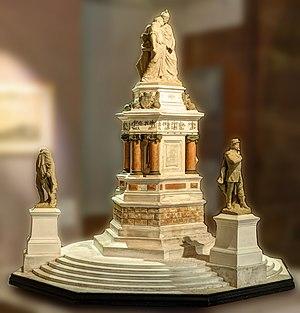
Le Monument des Trois Sièges de Belfort, ou Monument à Denfert-Rochereau, est un mémorial allégorique de 1913, de l'histoire du Territoire de Belfort et de l'histoire de France, du sculpteur alsacien Auguste Bartholdi. Situé au centre de la place de la République, du centre historique, proche de la Citadelle de Belfort, il commémore la création du Territoire de Belfort en 1871, et la résistance héroïque de trois chefs militaires de l'armée française, et de leurs bataillons, qui ont résisté aux sièges des trois invasions de la France par la trouée de Belfort, du XIXᵉ siècle : Pierre Philippe Denfert-Rochereau durant le Siège de Belfort de la guerre franco-allemande de 1870, Claude Jacques Lecourbe en 1815 durant les Cent-Jours du Premier Empire de l'empereur Napoléon Ier, et Jean Legrand durant le siège du 24 décembre 1813 au 12 avril 1814, le plus long que subit la ville, 113 jours sans ravitaillement, lors de la Campagne de France de 1814.